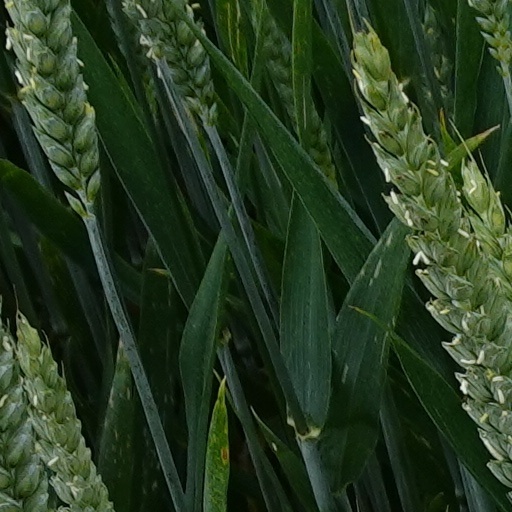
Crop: wheat